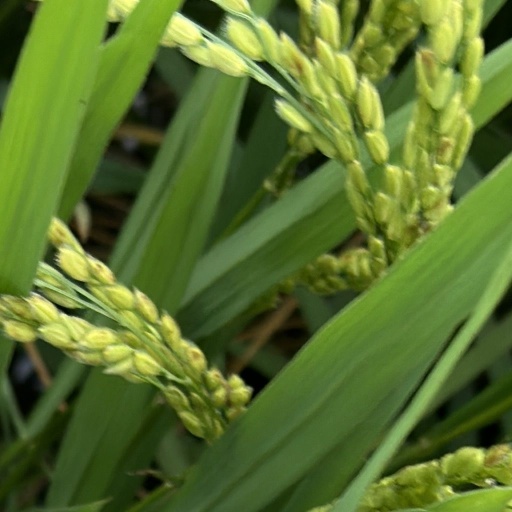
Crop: rice